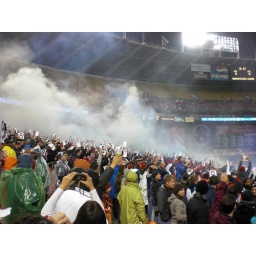
The crowd at RFK holds up #9 signs to salute Charlie Davies, who was injured in a car accident.